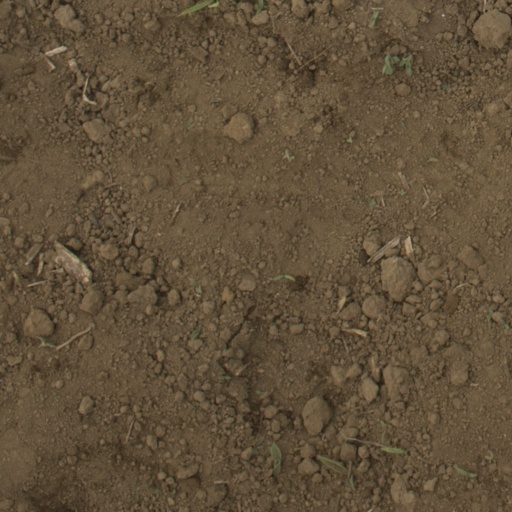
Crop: Jerusalem artichoke